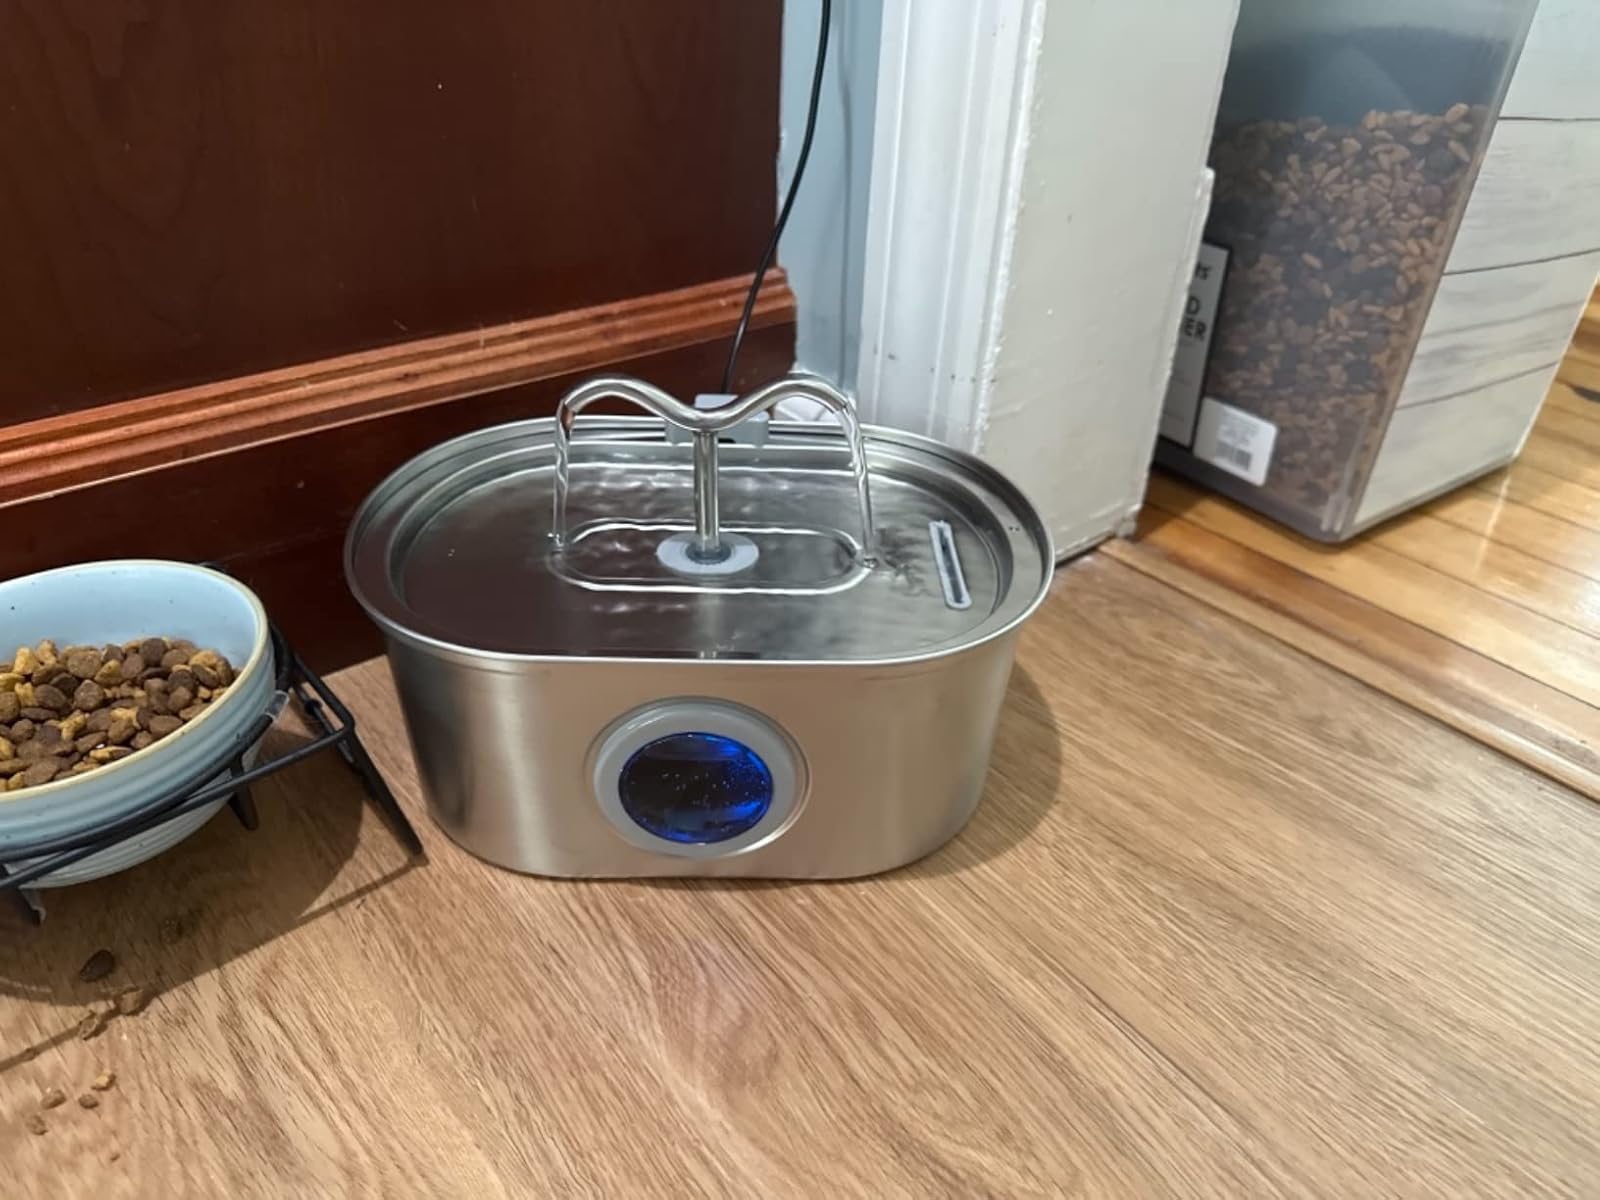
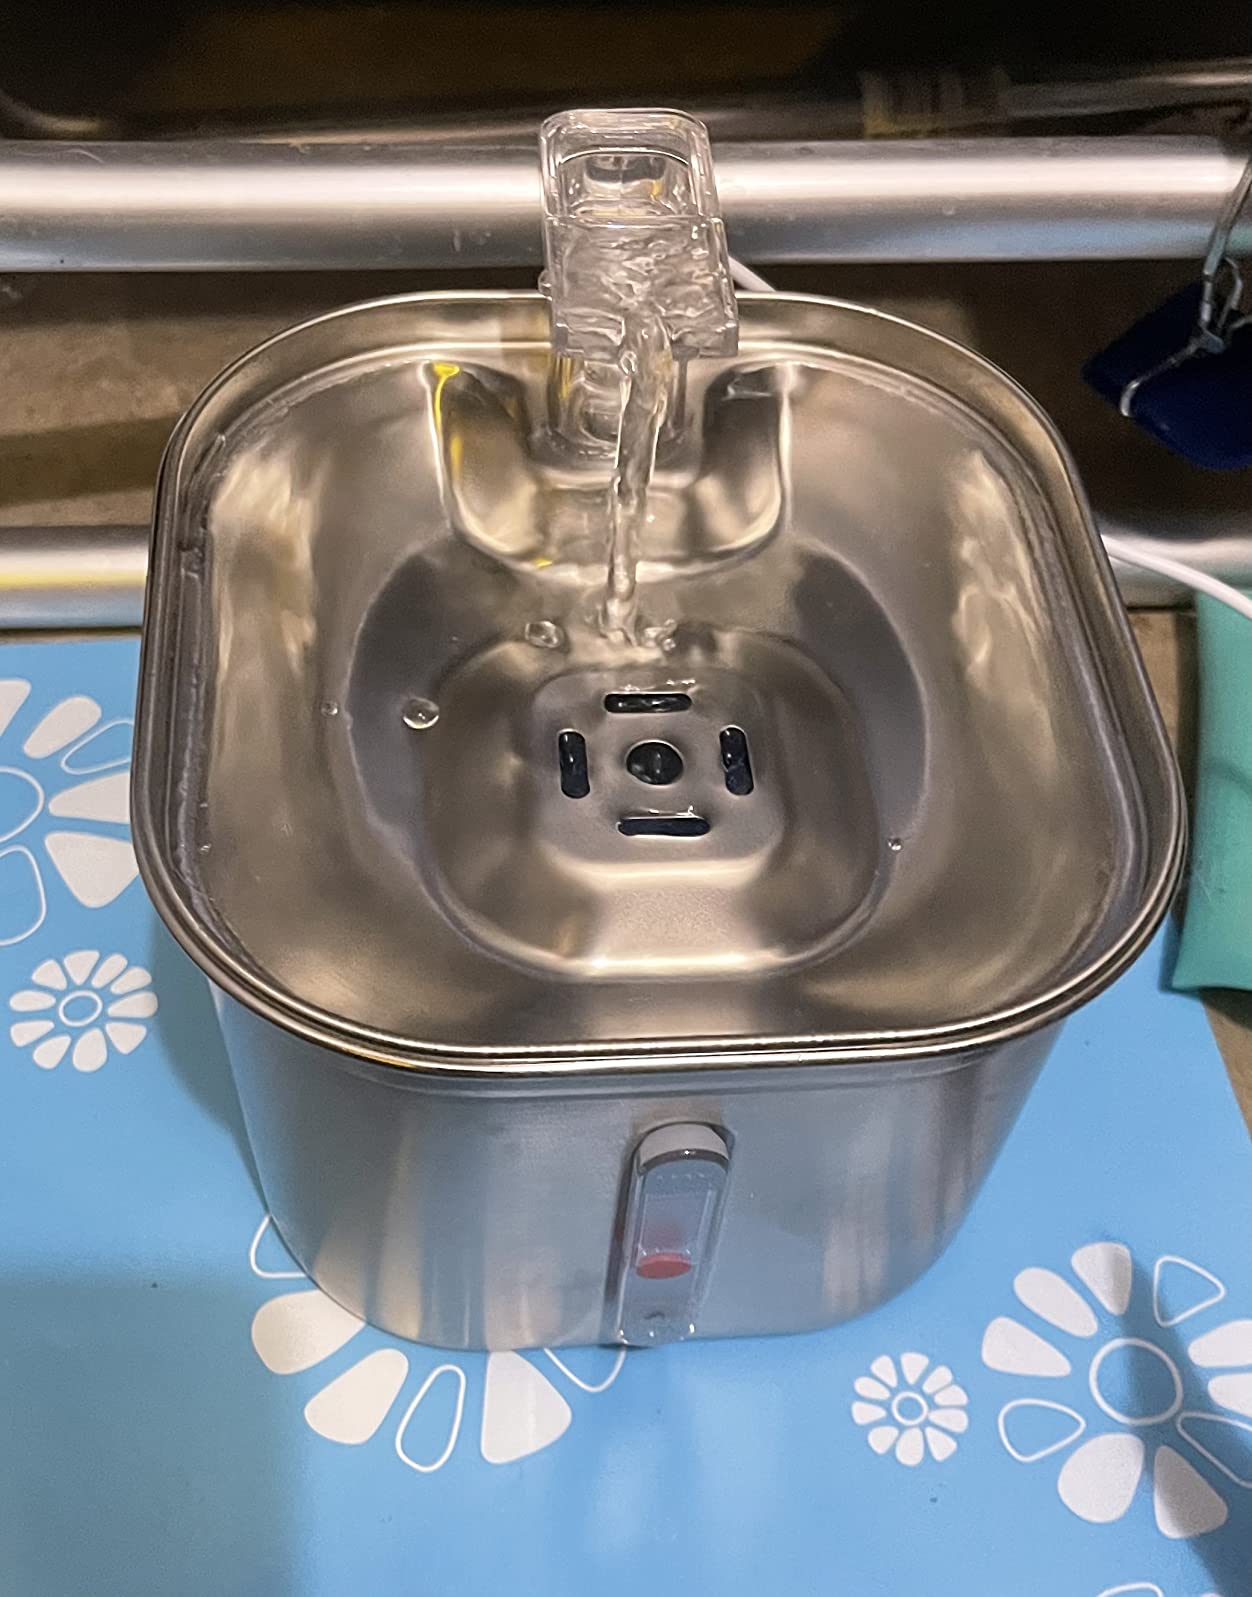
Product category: items_bowl
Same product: no